Relojes Centenario

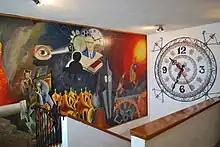
View of the stairwell to the clock museum

The Museo de Relojería Alberto Olvera Hernández or Alberto Olvera Hernández Clock Museum was founded in 1993 and named after the founder of Centenario Clocks. It contains replica and original timepieces to demonstrate methods of measuring time over history. These include sundials used 2000 BCE, candle “clocks” with markings for hours, and similar timepieces but with oil lamps. There are numerous examples of mechanical clocks. One unique piece is a clock statue of Merlin the magician, whose arms point to the time but only for twelve hours a day. During the night hours, his arms “rest.” Entrance to the factory and museum is free. The museum is reached by walking through the factory, which is open to visitors, who can see all the processes from the smelting of metal to the final test of the completed piece. The museum is connected to the factory floor by a stairwell which has a mural. This mural depicts the relevant life events of Alberto Olvera Hernandez. Olvera Hernandez appears in the center of a ring of icons related to time, and books related to his self training as well as a profile of his wife, Maria Charolet. Below are twelve figures representing his twelve children and well as the violin and mandolin which he played.